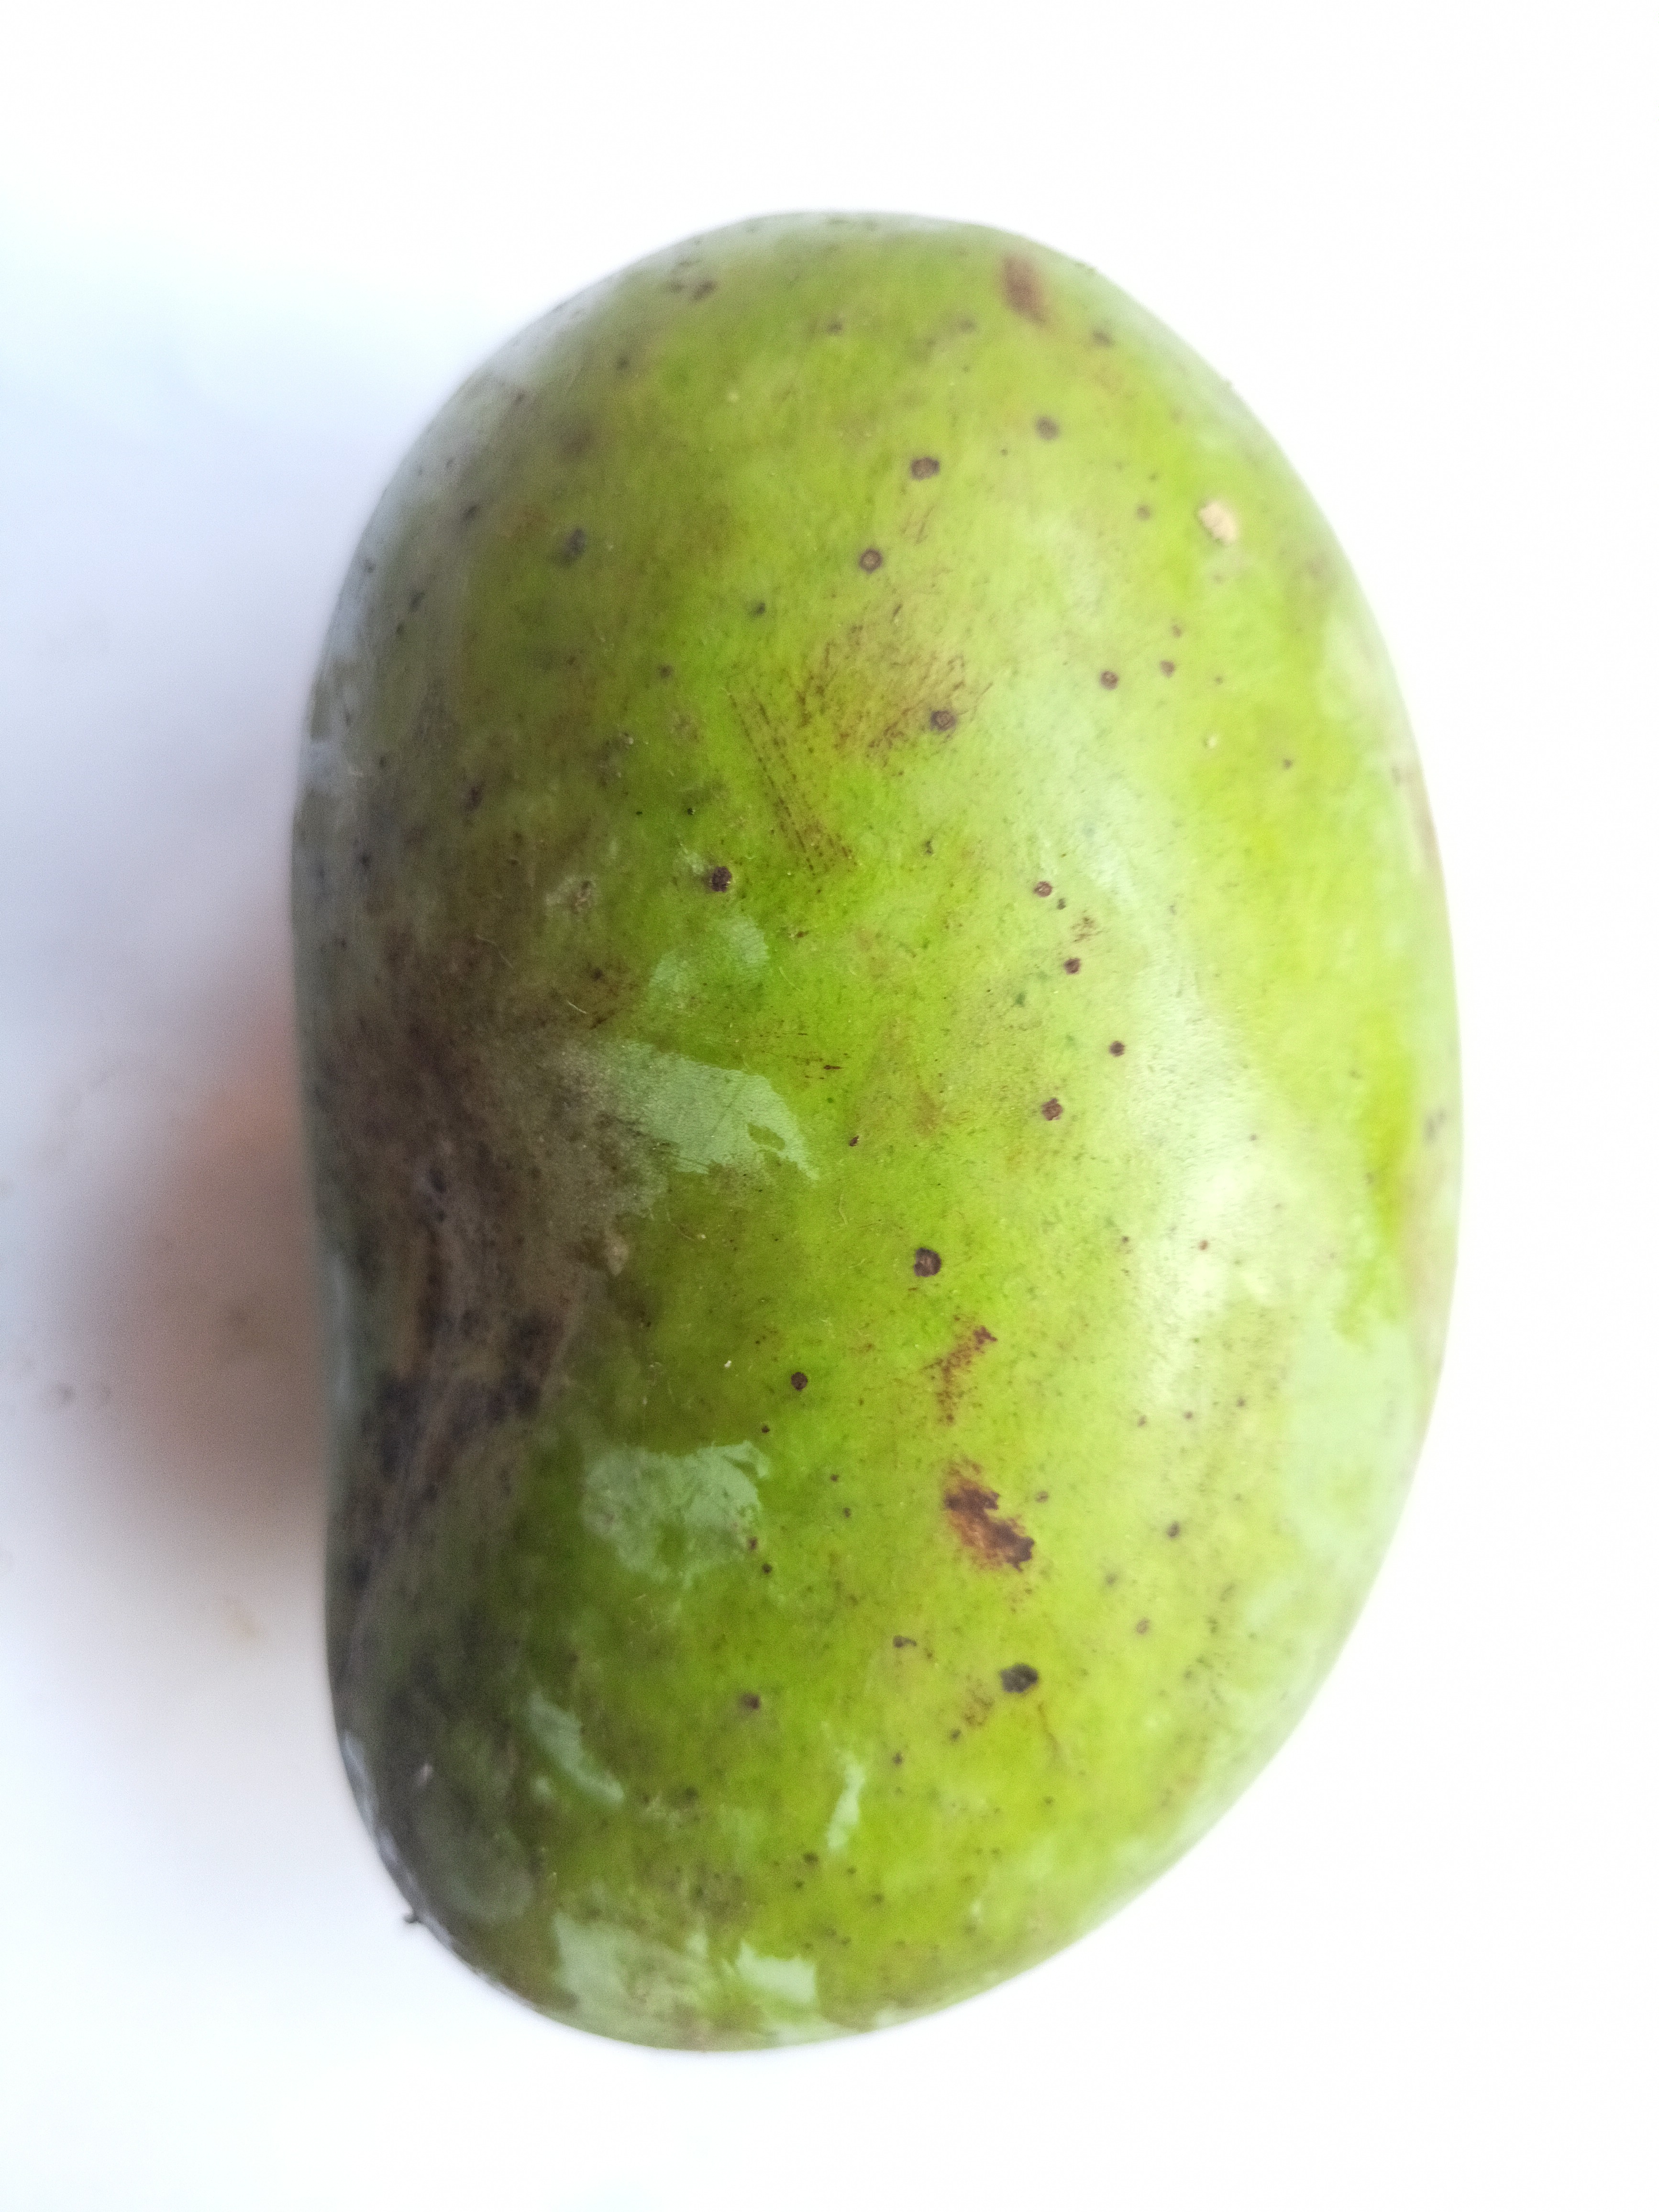
Mango variety: Langra